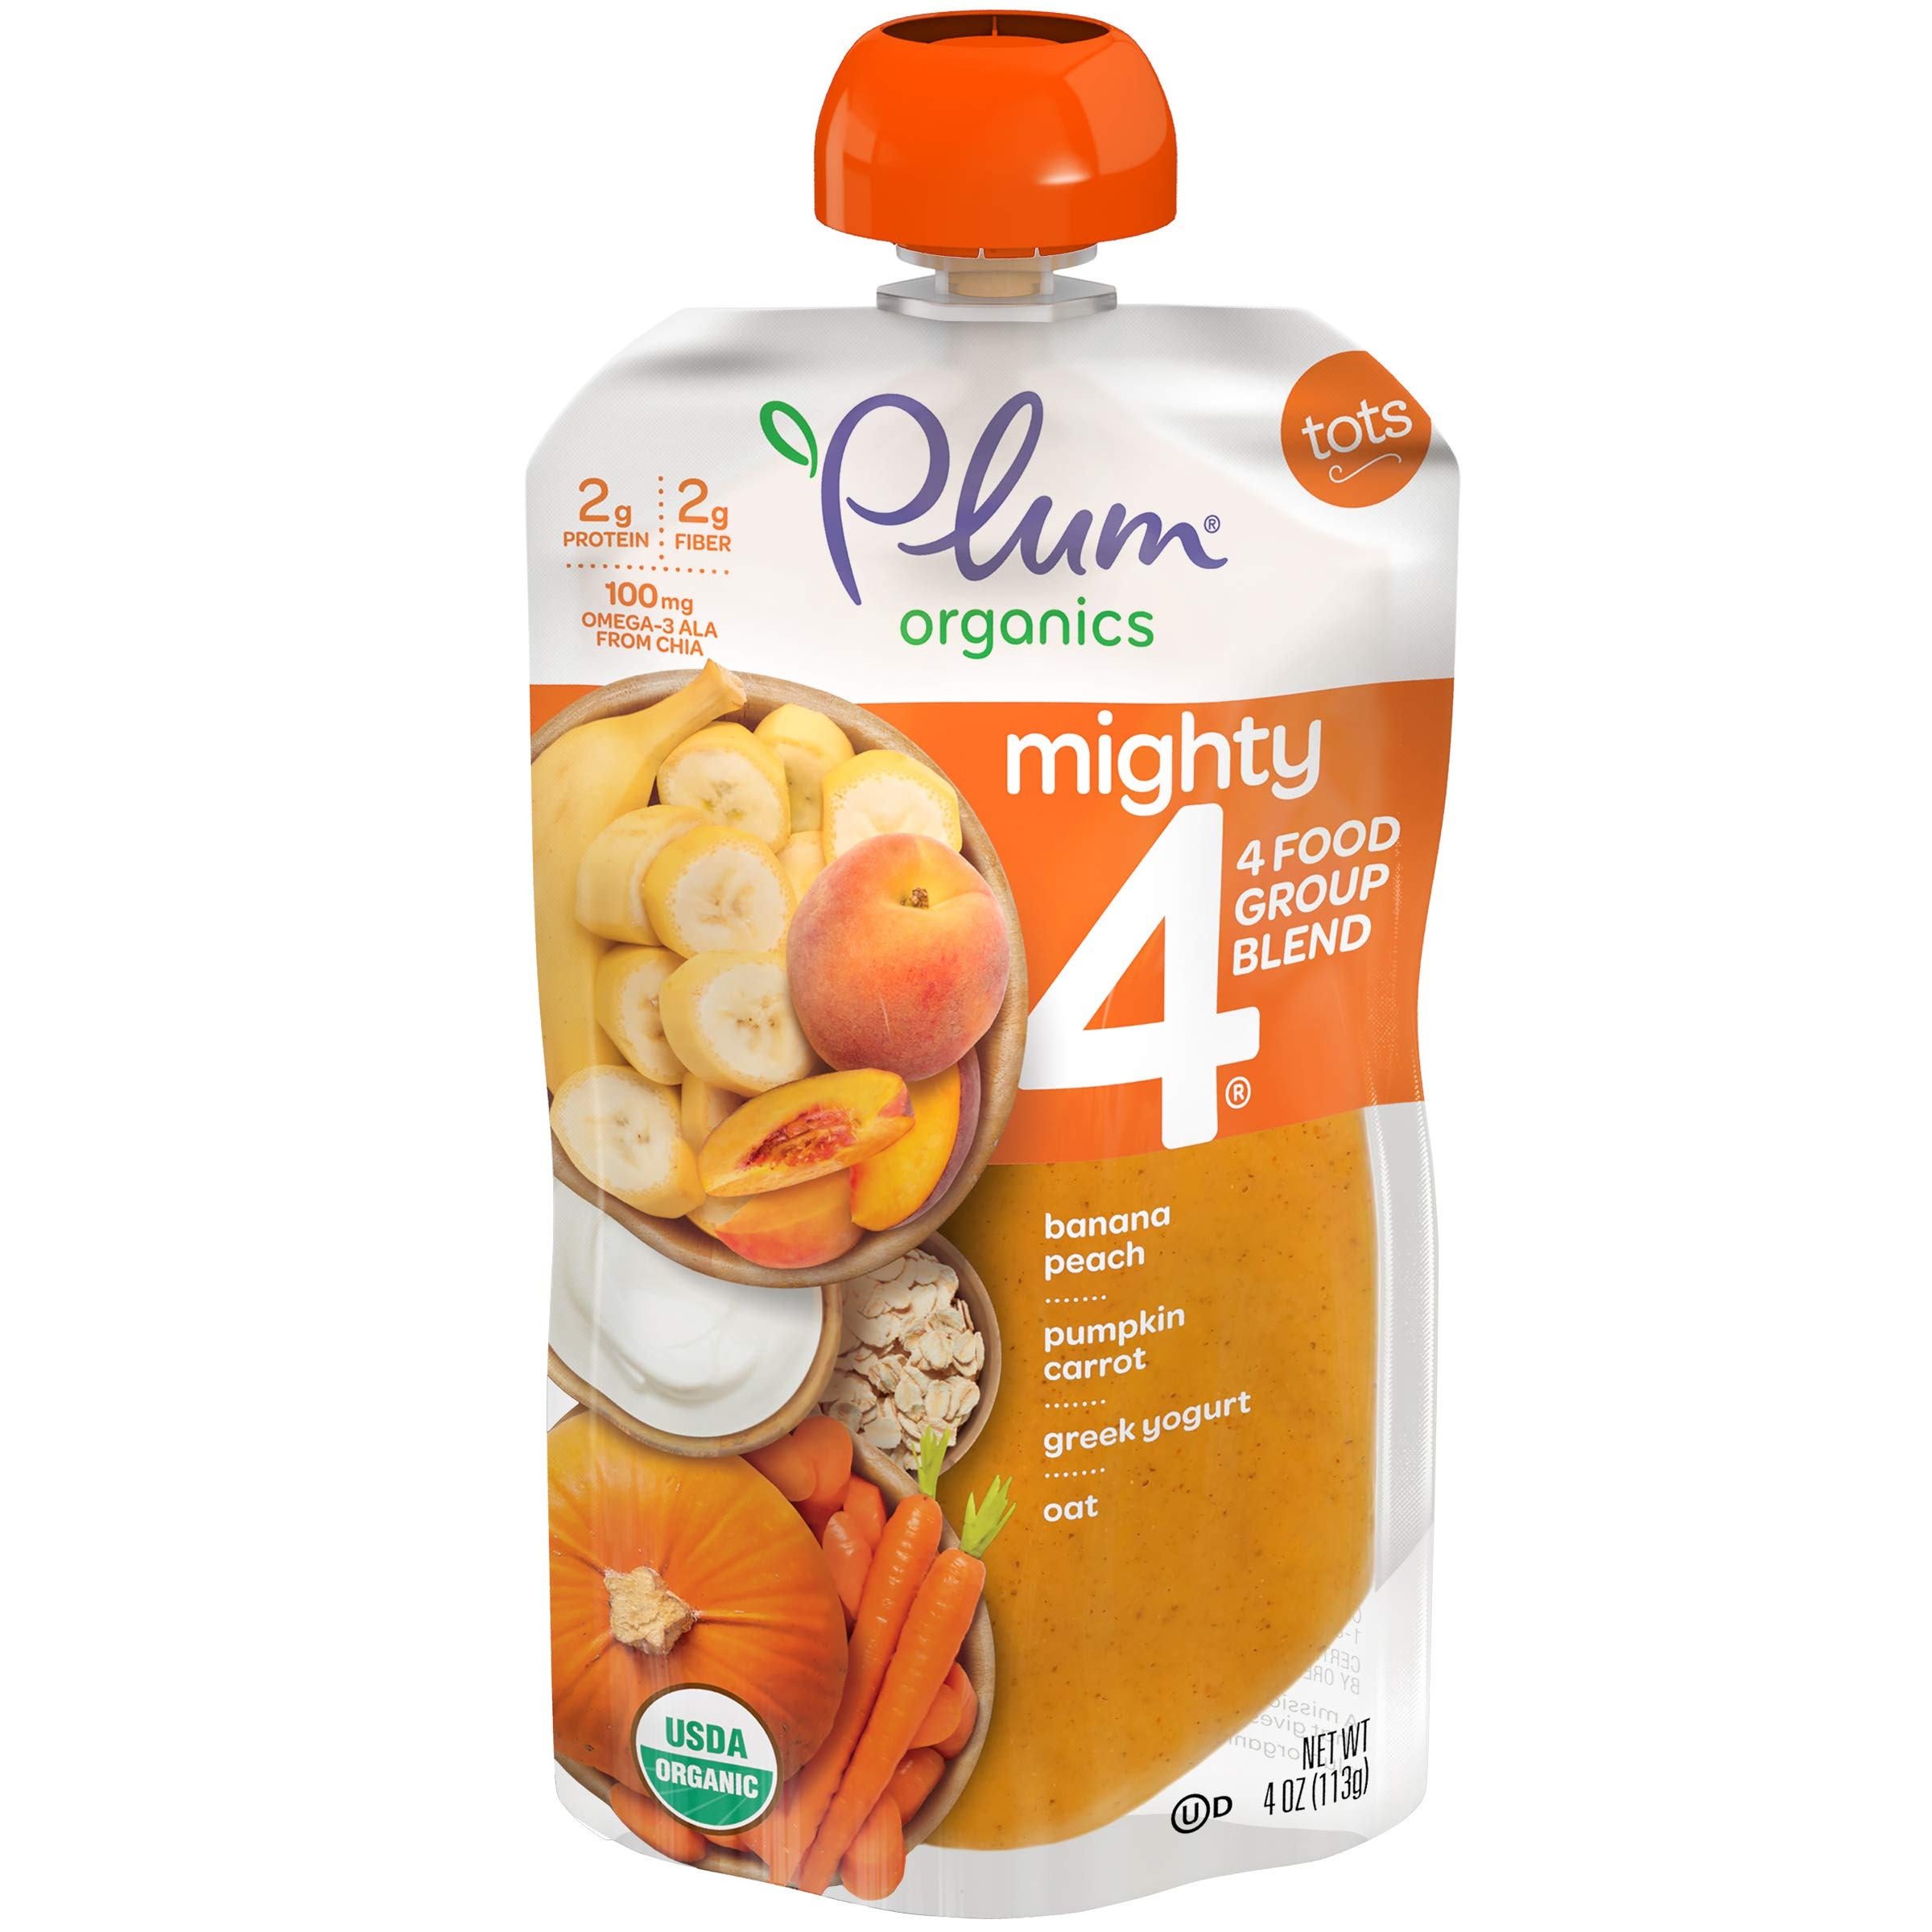
Item Name: Plum Organics Baby Food Pouch | Mighty 4 | Pumpkin Pomegranate Quinoa Greek Yogurt | 4 Ounce | | Organic Food Squeeze for Babies, Kids, Toddlers
Bullet Point 1: 4 food groups in every pouch—whole grains, fruits, veggies and dairy
Bullet Point 2: 20% DV or more of Vitamins A, C and E, 3g protein, 2g fiber, Omega 3s from chia
Bullet Point 3: 100% BPA-free packaging & child safe, recyclable cap
Bullet Point 4: Kosher Dairy
Value: 4.0
Unit: Fl Oz

Price: 2.08